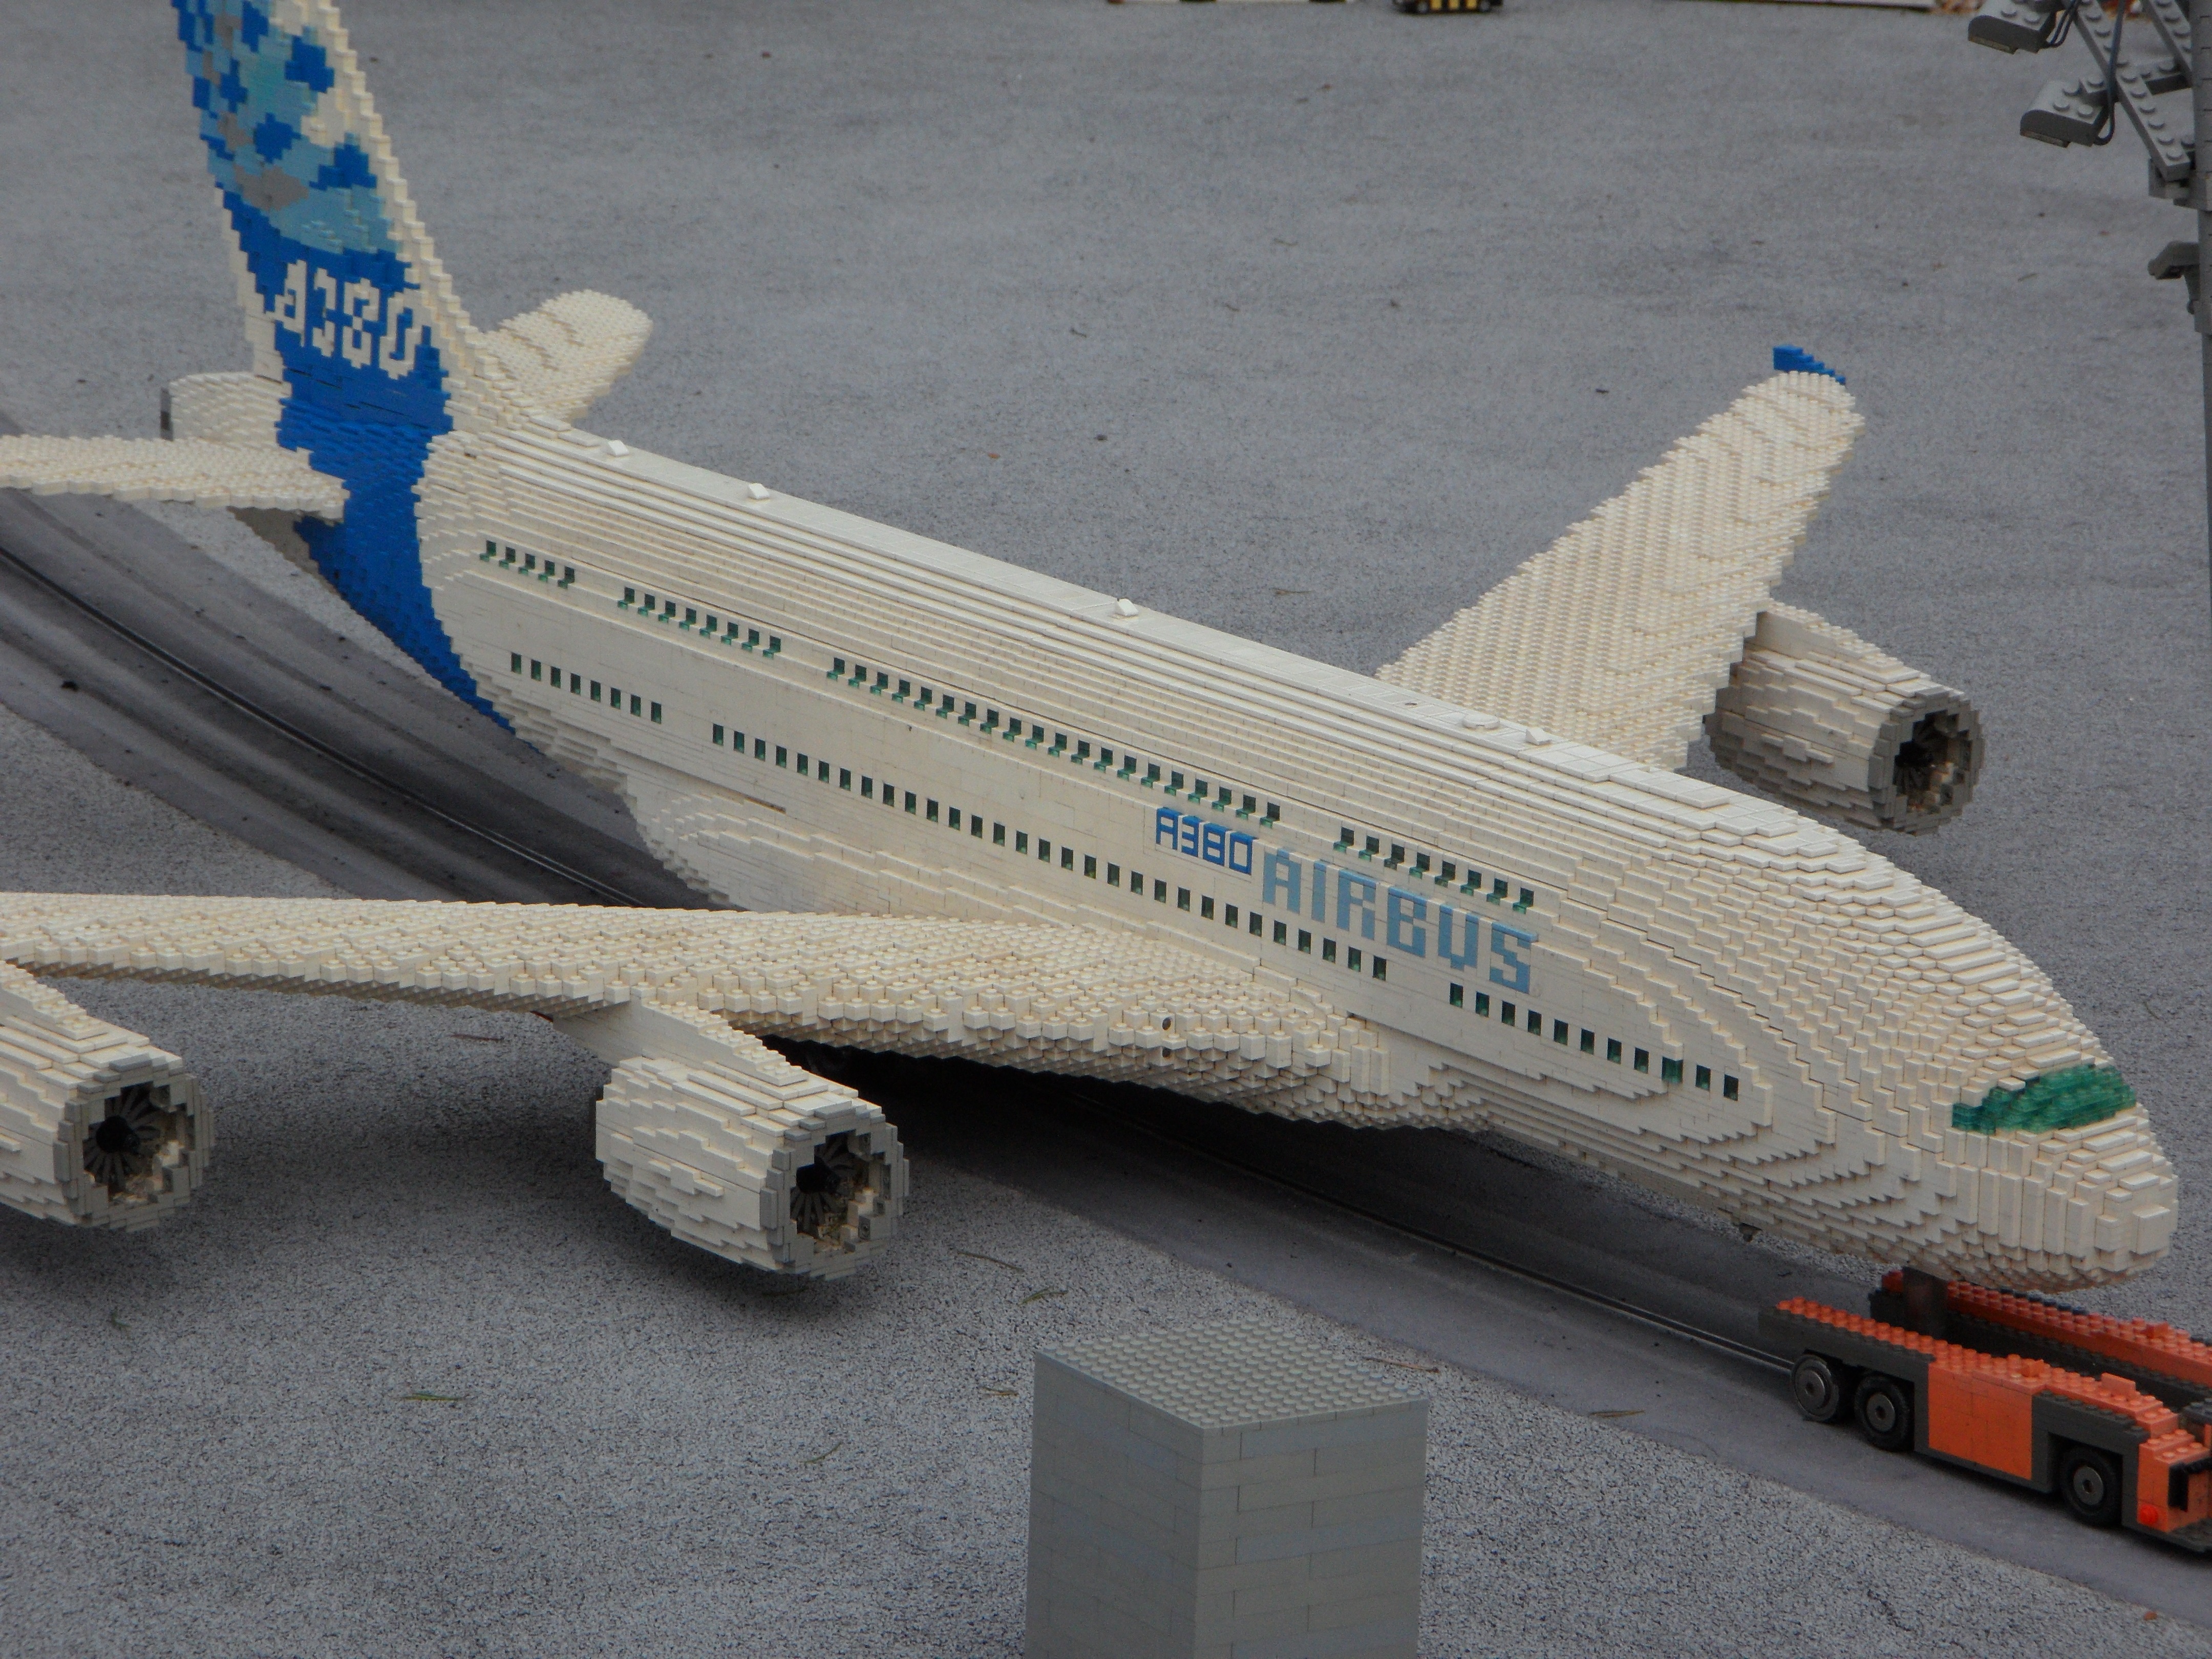
wing, airplane, aircraft, vehicle, airline, aviation, children, airliner, toys, lego, airbus, boeing, built, legoland, piecing together, jet aircraft, airbus a330, boeing 777, lego blocks, building blocks, from lego, boeing 767, boeing 737, boeing 757, atmosphere of earth, wide body aircraft, narrow body aircraft